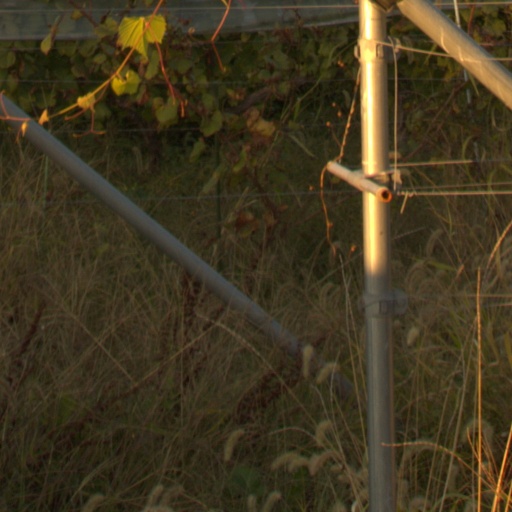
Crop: grape